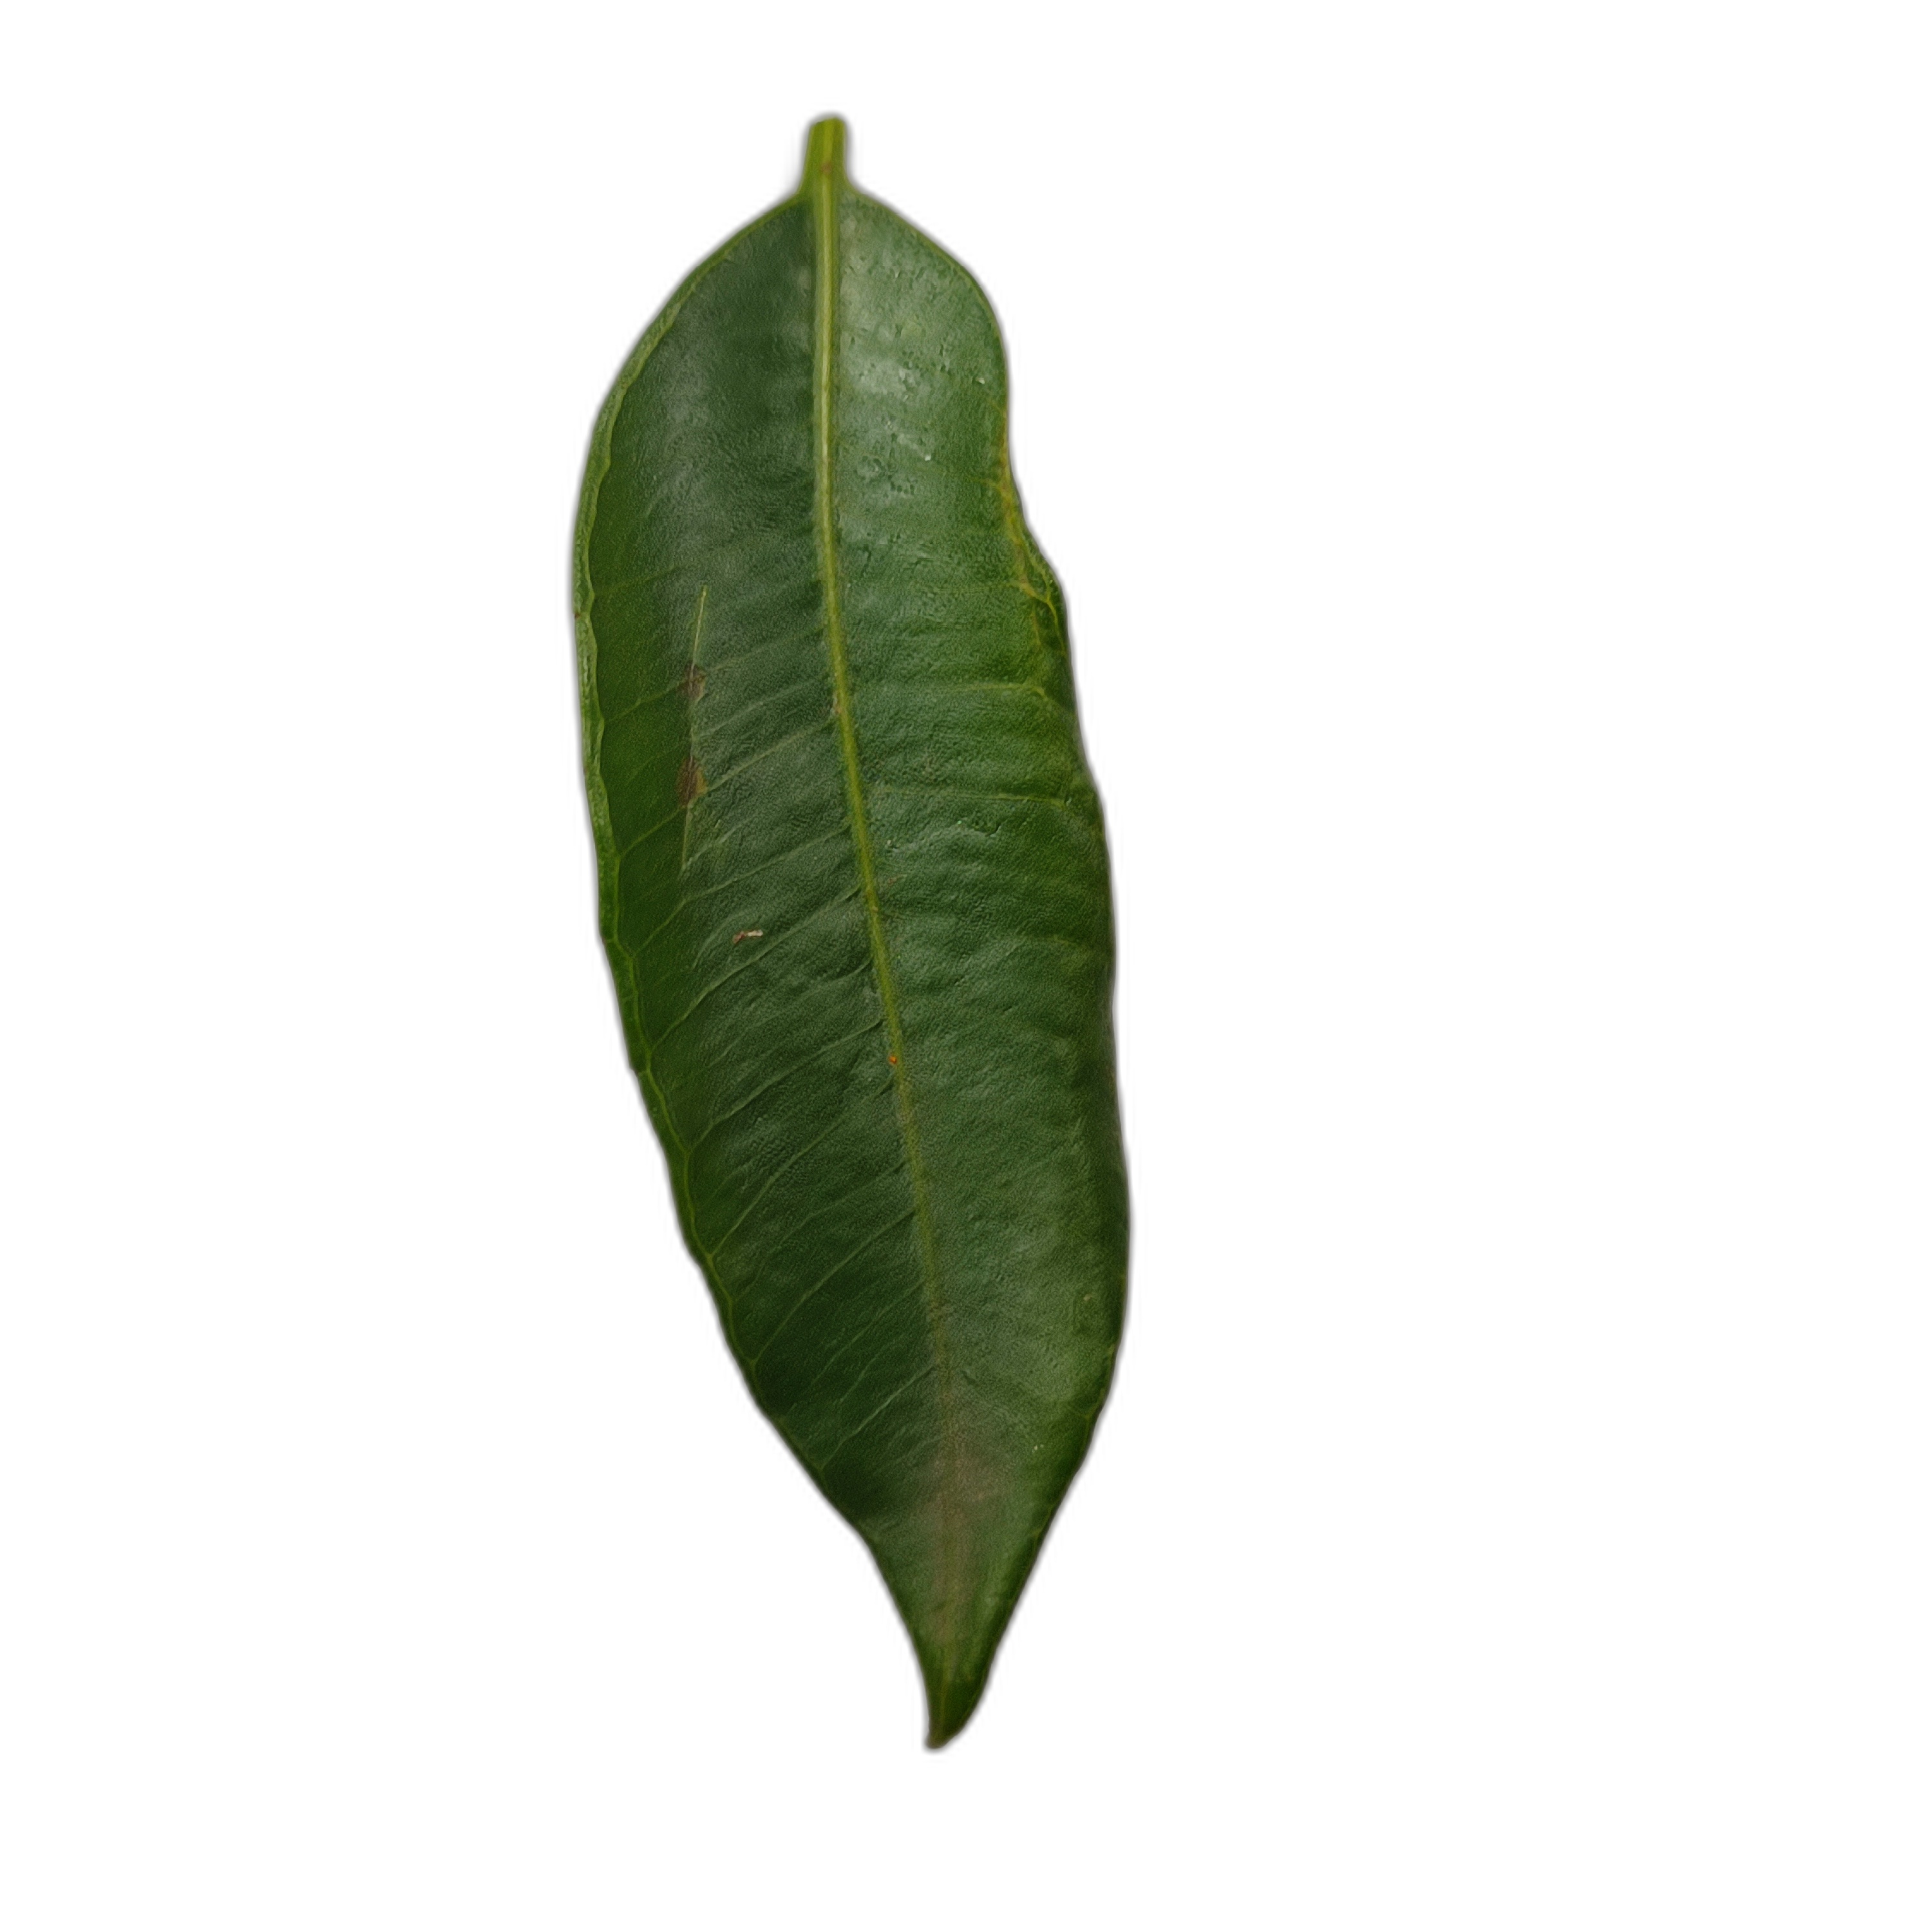
Label: healthy